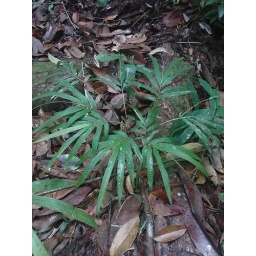
crawling bamboo tree in the forest